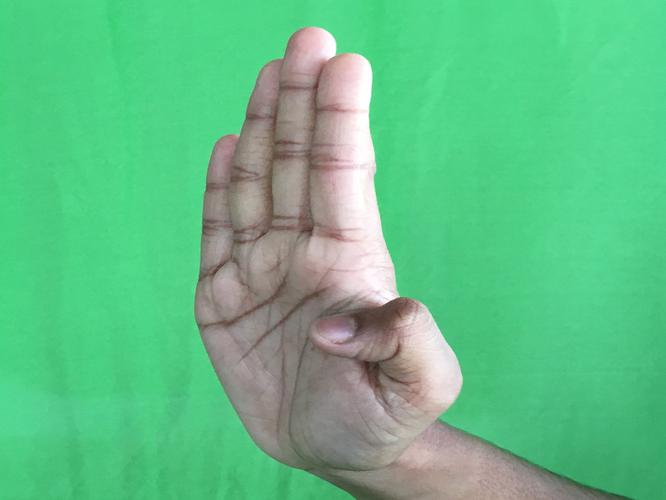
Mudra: Pathaka
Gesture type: single_hand